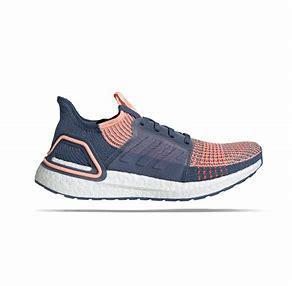
Brand: Adidas
Model: Ultra Boost 19